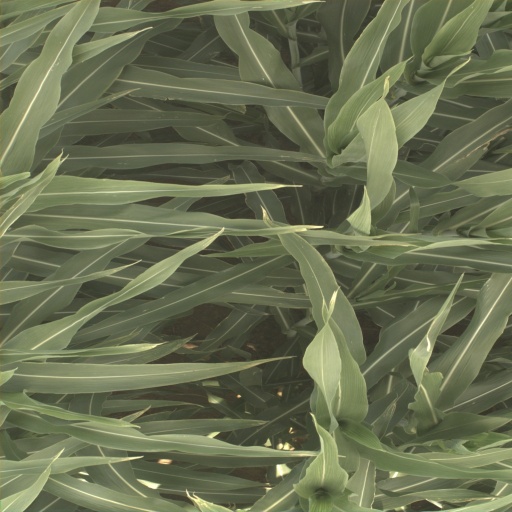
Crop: sorghum